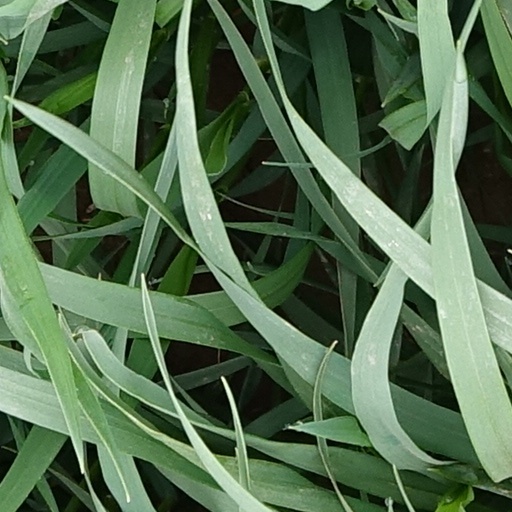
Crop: wheat